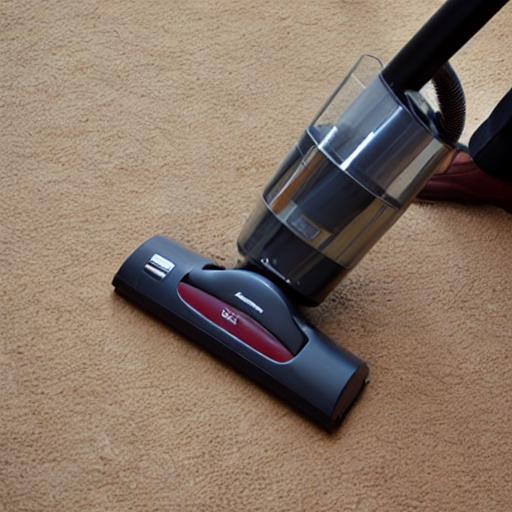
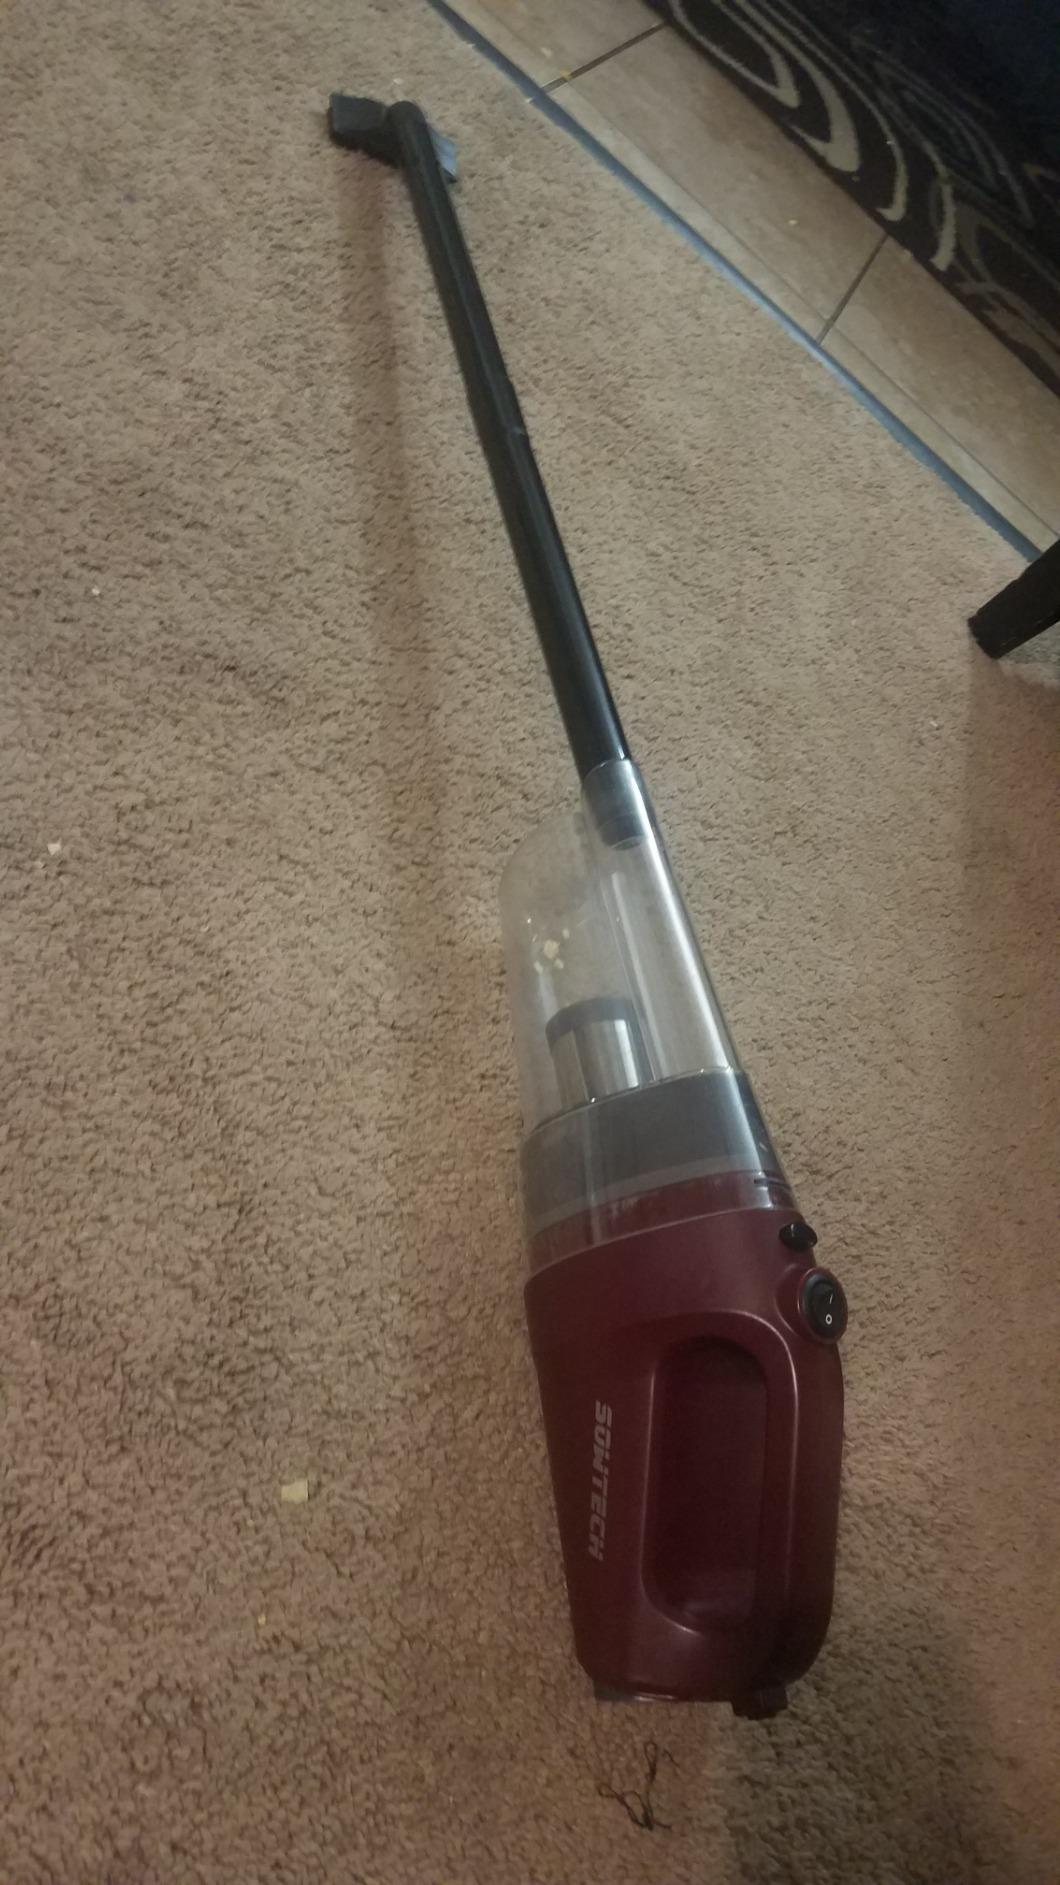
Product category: items_vacuum
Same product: no